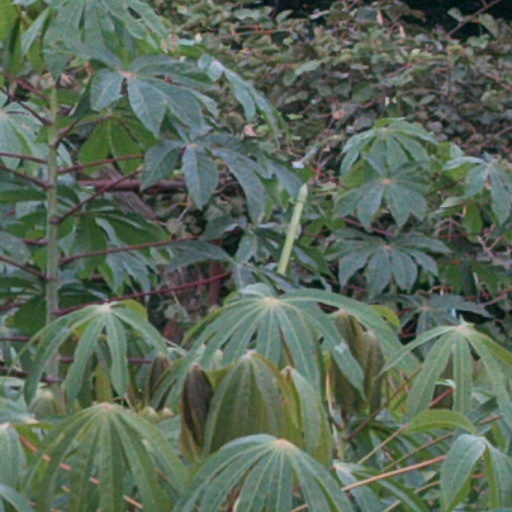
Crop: cassava